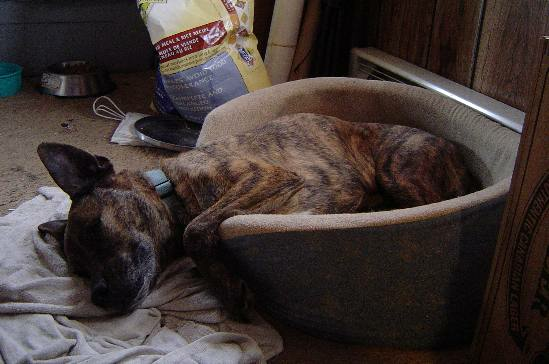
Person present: No